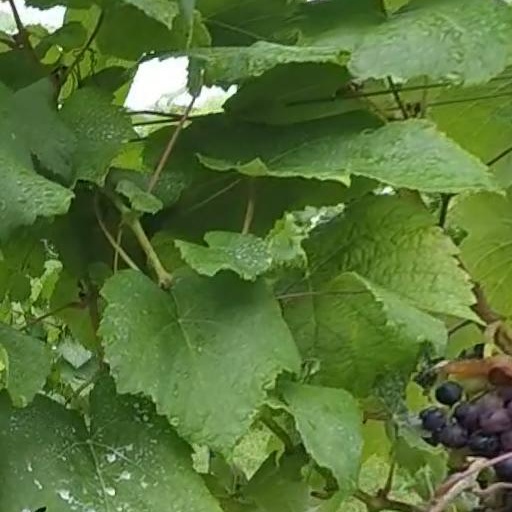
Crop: grape